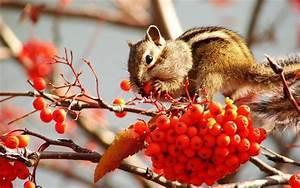
squirrel